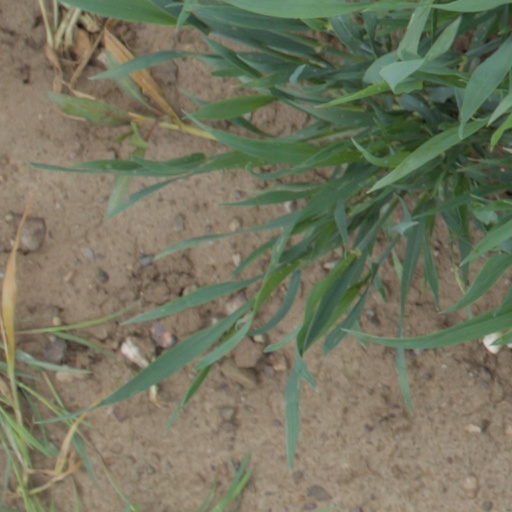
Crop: wheat